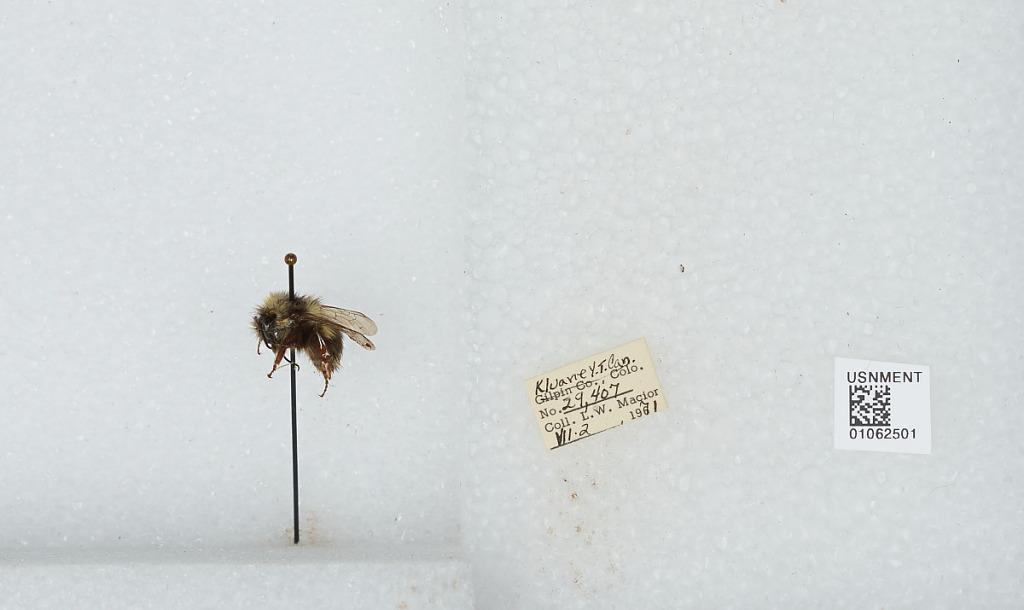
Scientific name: Bombus bifarius nearcticus
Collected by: L. Macior
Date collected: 1971-7-2
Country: Canada
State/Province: Yukon Territory
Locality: Kluane
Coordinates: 60.75, -139.5